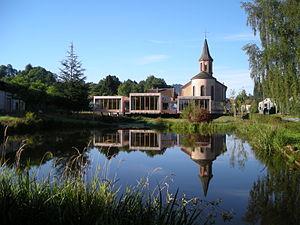
Bourg-Bruche est une commune française située dans le département du Bas-Rhin, en région Grand Est.